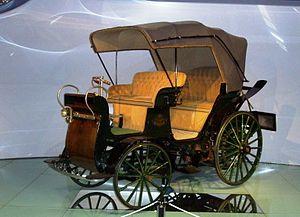
Tatra est une entreprise tchèque fabriquant des camions depuis 1898, et qui a exercé l’activité de constructeur automobile entre 1897 et 1998. Pionnier dans ce domaine en Europe centrale, Tatra a longtemps été réputé pour ses grandes routières aux lignes aérodynamiques. La marque a également produit des avions et des bus.